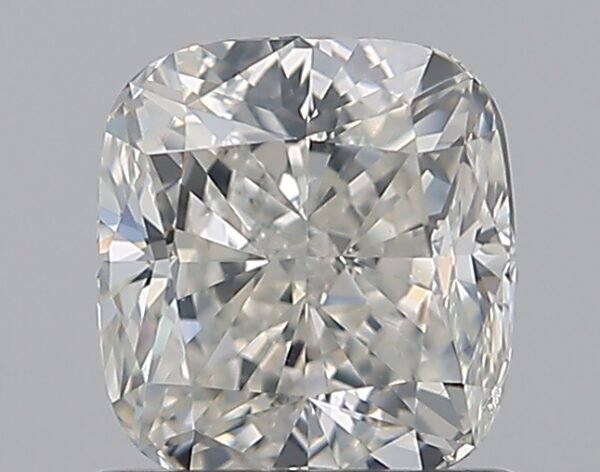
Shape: cushion
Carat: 1
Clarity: VS2
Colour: J
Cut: VG
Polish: EX
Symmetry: VG
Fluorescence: N
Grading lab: GIA
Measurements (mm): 5.76 x 5.32 x 3.78